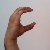
The image shows a hand gesture representing the letter 'C' in Indian Sign Language.